Huron National Forest

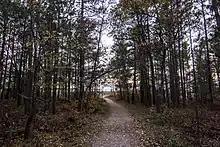
Trail in the Huron National Forest, Michigan

During the Great Depression land was bought by the U.S. Forest Service to help farmers and landowners and to inject money into the economy. However, some landowners only sold the unproductive land and kept the productive areas, thus breaking up the land purchases. The Forest Service established the Huron National Forest in 1909.